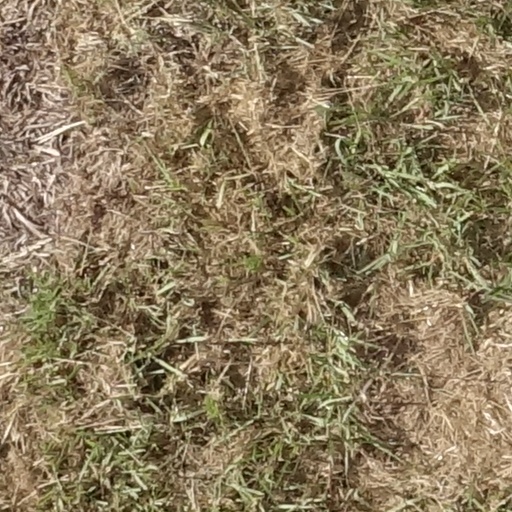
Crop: sorghum